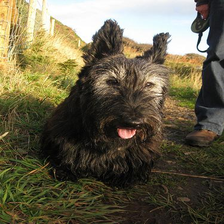
Species: dog
Breed: scottish terrier